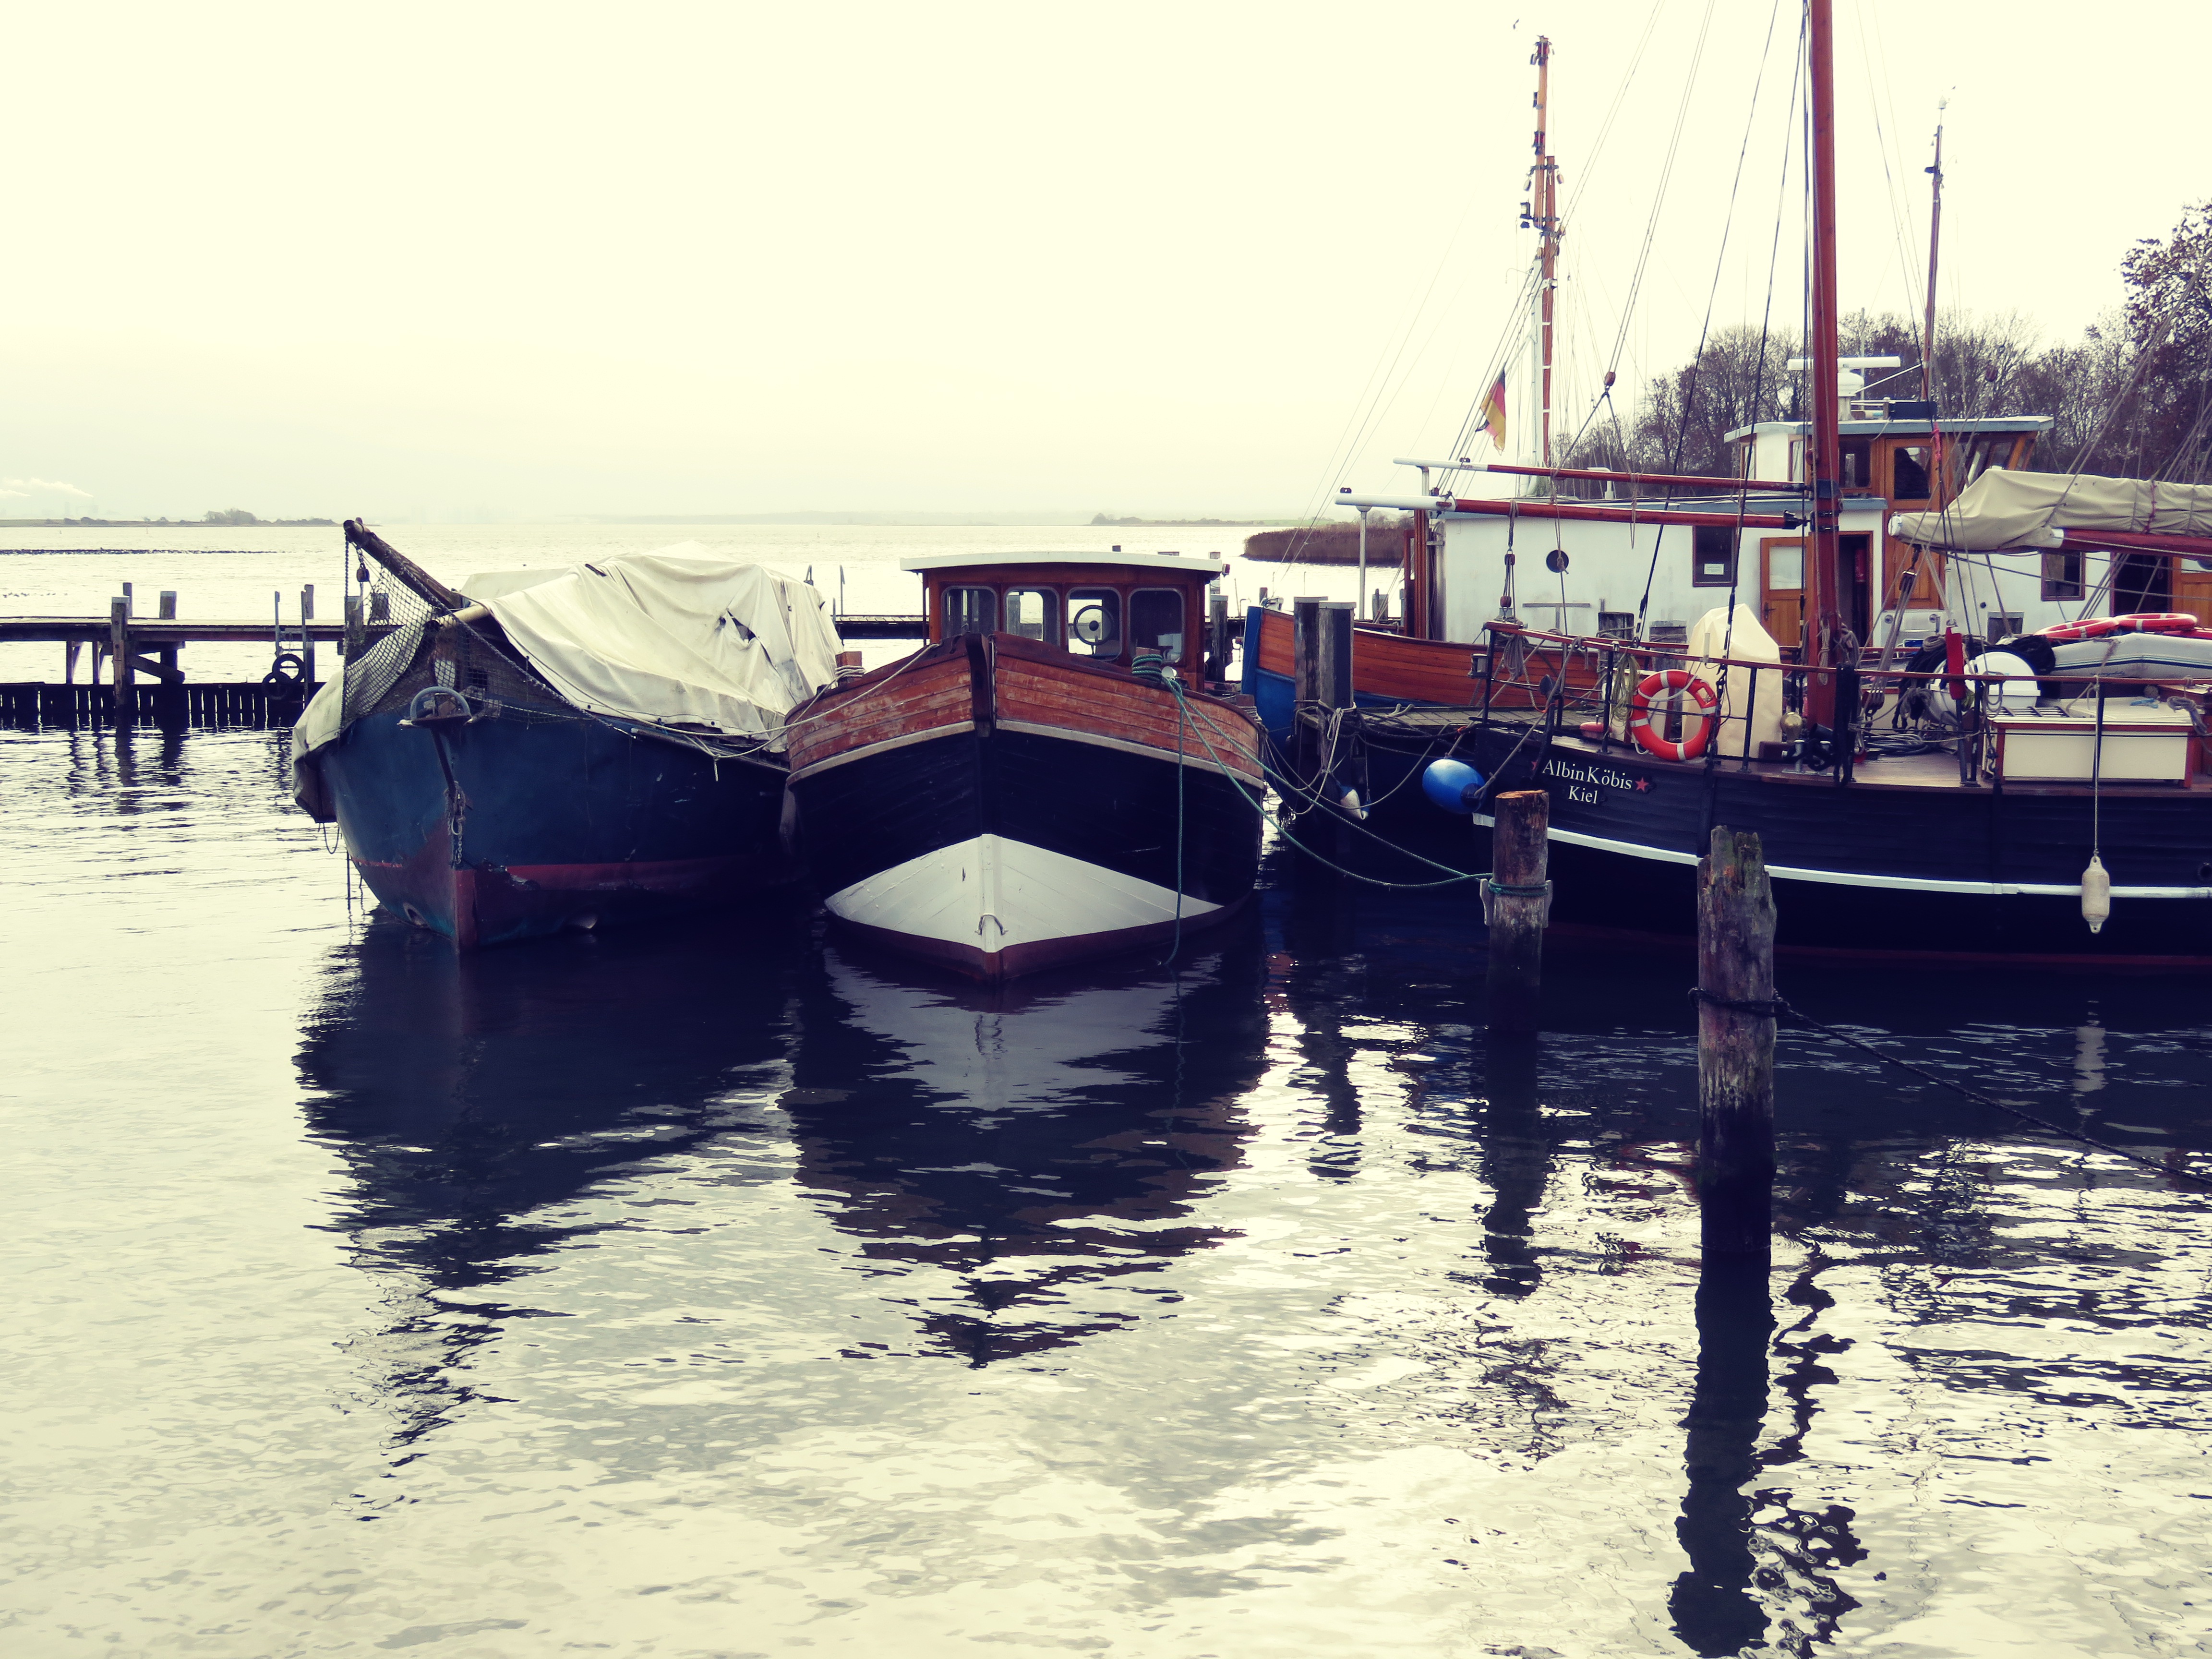
sea, coast, water, ocean, dock, boat, ship, reflection, vehicle, bay, harbor, port, waterway, boats, channel, watercraft, baltic sea, fishing vessel, wooden boat, fishing boats, wooden ship